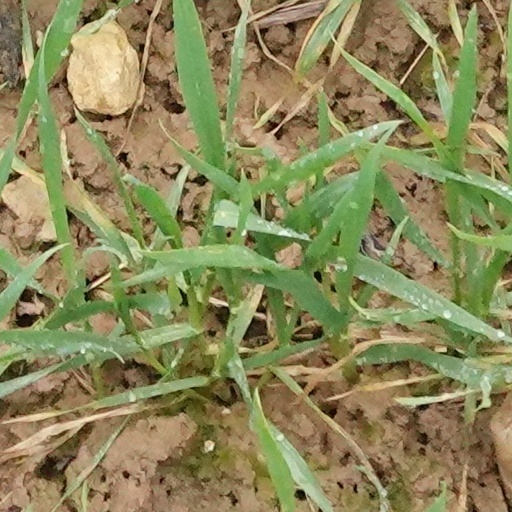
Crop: wheat